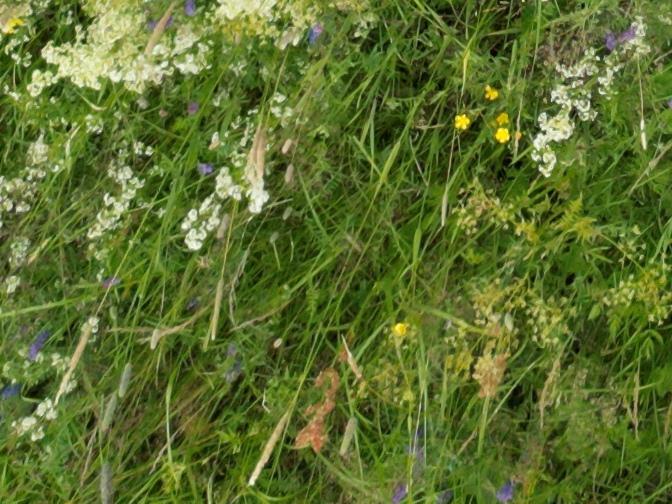
Flowers visible: yarrow flowers, yarrow flowers, yarrow flowers, yarrow flowers, yarrow flowers